Food delivery

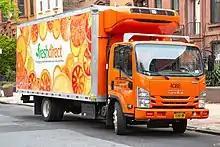
A delivery truck from the online-only grocery delivery service, FreshDirect, which services metro New York City

Grocery delivery companies will deliver groceries, pre-prep or pre-made meals, and more to customers. The companies work with brick and mortar stores or their own line of grocery items. These orders are typically larger and more expensive than normal meal deliveries, and are often not meant to be eaten right away, rather they are to replace items someone has run out of, like flour or milk. They are almost always done online, and typically take at least one day to deliver, though some companies offer same-day delivery. Many delivery services are required to offer delivery within two hours because frozen and fresh foods must be delivered before they spoil.